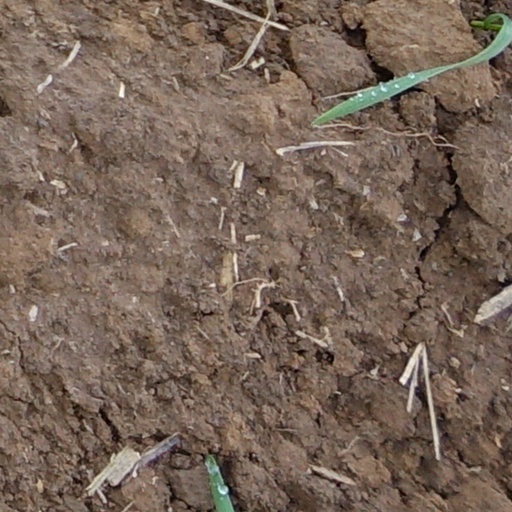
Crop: wheat